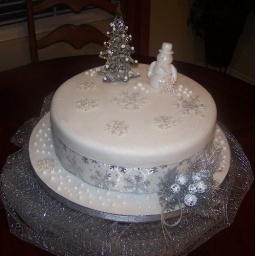
This cake was for my neices office party , covered in fondant